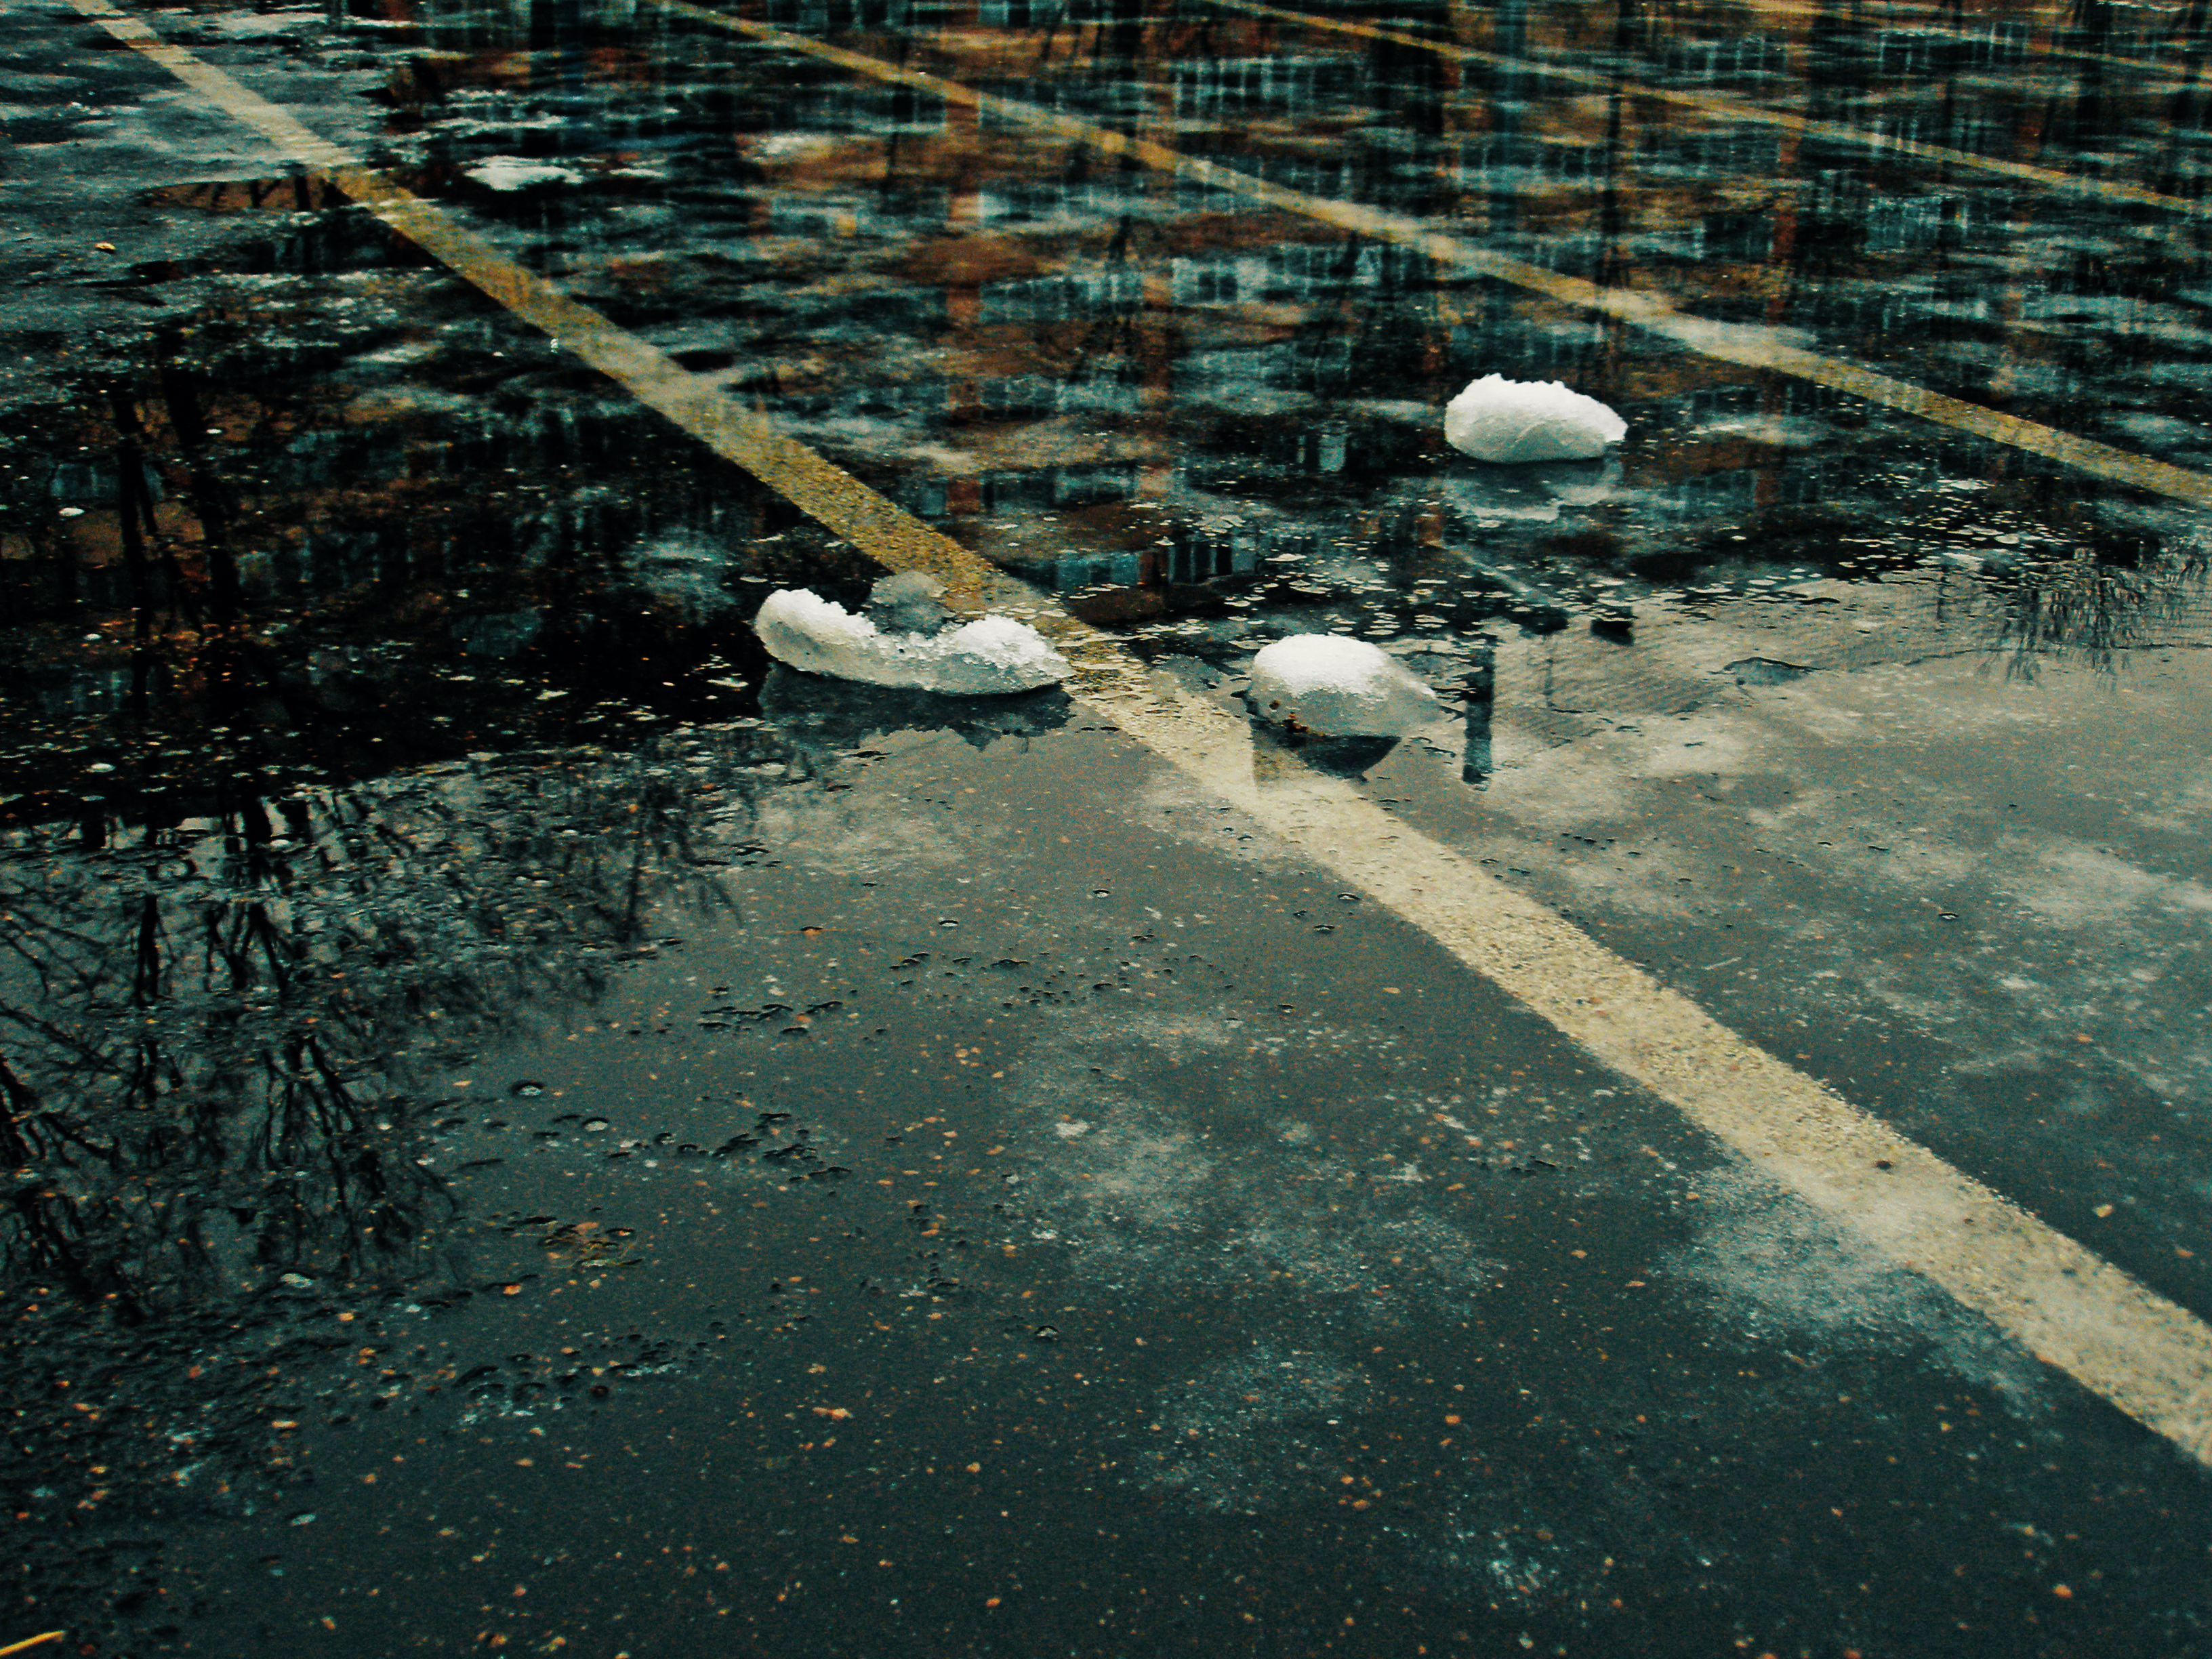
image, reflection, bird, puddle, water bird, shadow, precipitation